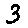
Label: 3